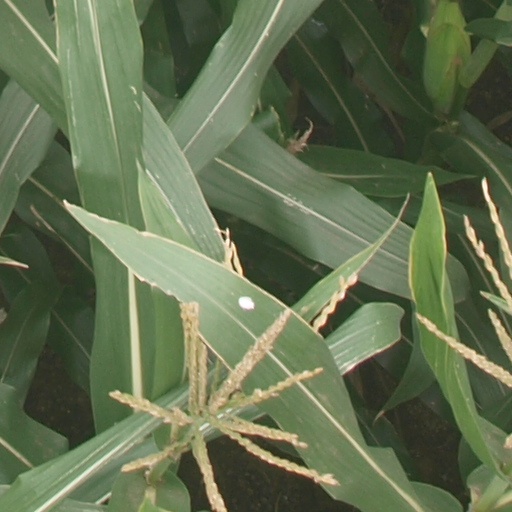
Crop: maize; corn